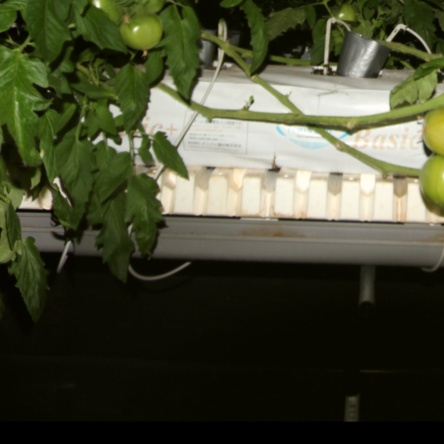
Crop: tomato